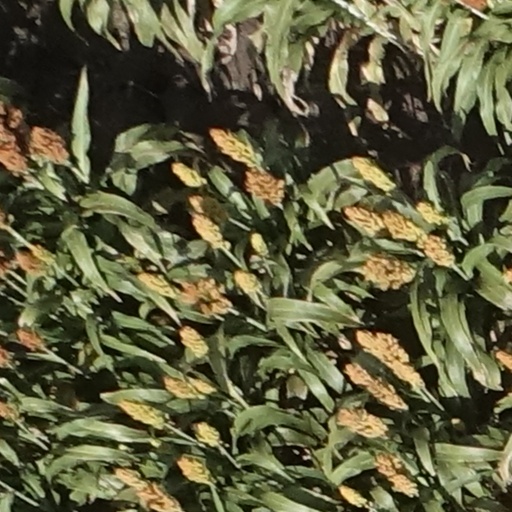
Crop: sorghum